Paul Langerhans

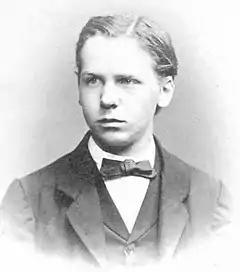
Langerhans as a student

Langerhans was born in Berlin on 25 July 1847, the son of a physician. He later entered the renowned Evangelisches Gymnasium zum Grauen Kloster in the same city. Due to his outstanding performance he was exempted from the final oral examinations. He began his medical studies at the University of Jena and completed them in Berlin.